2000s in music

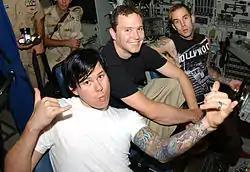

In the early 2000s, there was a resurgence of interest in pop rock and power pop. This was kickstarted in the year 2000 with the success of Blink-182's song "All the Small Things" and Nine Days' song "Absolutely (Story of a Girl)", both of which peaked at No. 6 on the "Billboard" Hot 100. The trend kicked off the brief musical careers of Ryan Cabrera, Ashley Parker Angel, Teddy Geiger, Evan and Jaron, The Click Five, Jet, and Snow Patrol throughout the early and mid-2000s. This also paved the way for a second wave of pop punk bands such as Good Charlotte, New Found Glory, and Sum 41, who made use of humor in their videos and had a radio-friendly tone to their music. Later pop-punk bands such as Simple Plan, The All-American Rejects, and Fall Out Boy had a sound that had been described as closer to late 1970s and early 1980s hardcore, with similarities to the band Cheap Trick, while still achieving considerable commercial success. In addition, some of the most successful pop-punk bands of the 1990s, such as Green Day, Blink-182, Weezer, and The Offspring continued their success during the early 2000s.